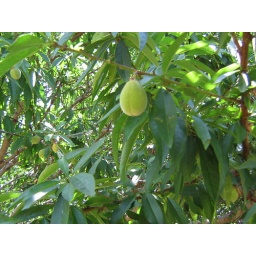
Peach tree bearing not quite ripe fruit in Balboa Park